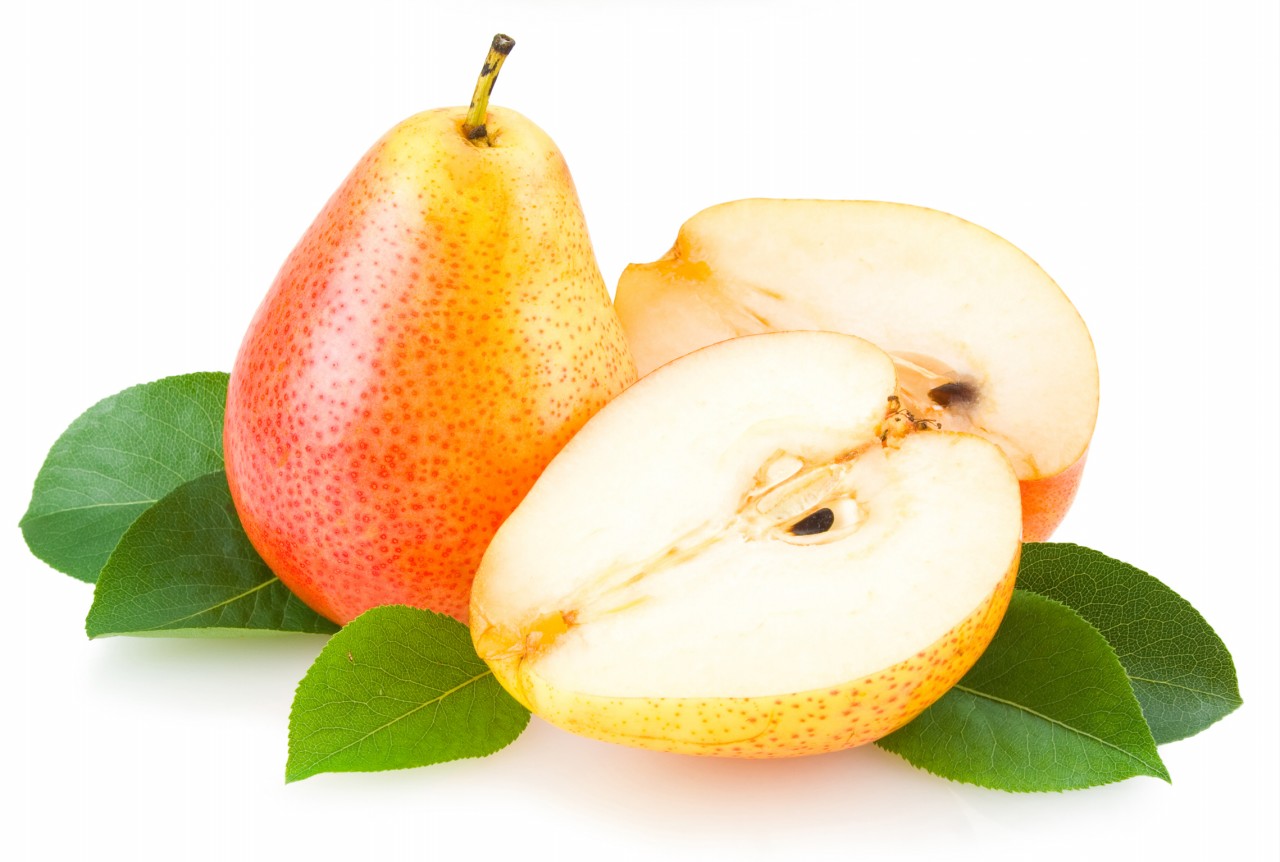
Label: Pear